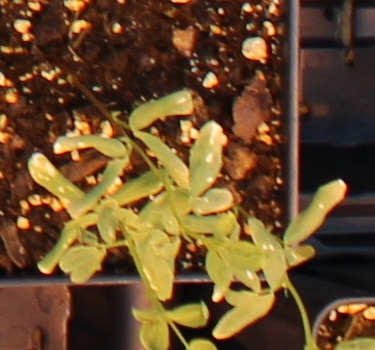
Label: Lentil